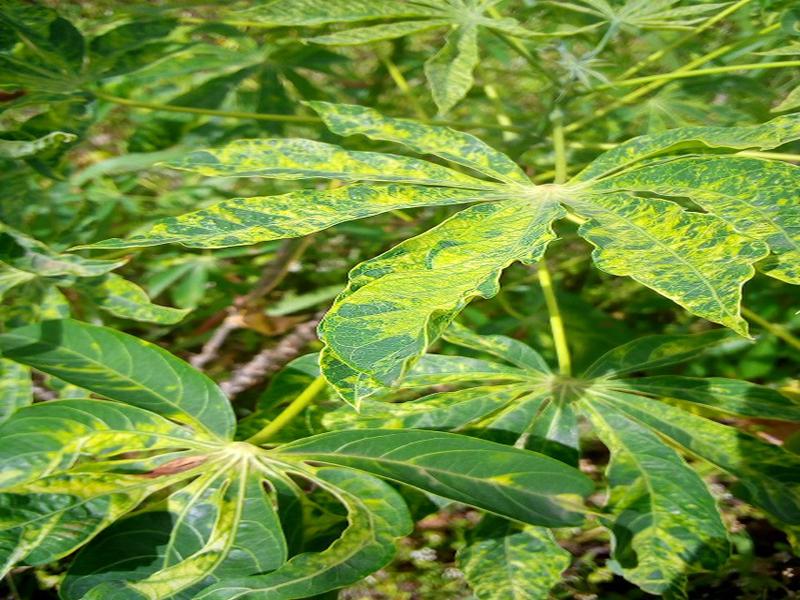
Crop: cassava
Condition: mosaic_disease